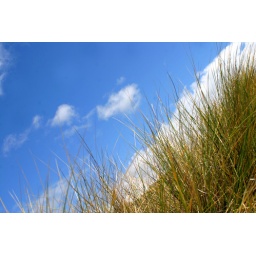
They just don't &lt;i&gt;have&lt;/i&gt; sky this blue and grass this pointy over here. They don't!